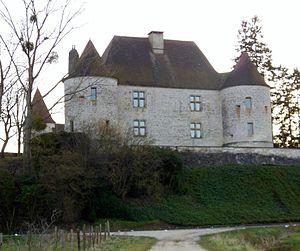
Château (XVe s), Rue du Château, à Mutigney (Jura).
Pour l'ensemble des points mentionnés sur cette page : voir sur OpenStreetMap, Google Maps, Bing Cartes ou télécharger au format KML.
Mutigney est une commune française située dans le département du Jura et la région Bourgogne-Franche-Comté.
Le château de Mutigney est une ancienne demeure seigneuriale, construite au XVᵉ siècle à Mutigney, dans l'actuel département français du Jura.